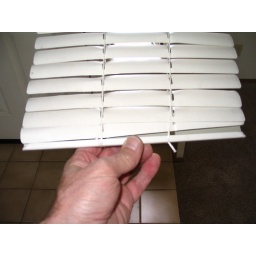
bend custom blind in front door window, needs replacement